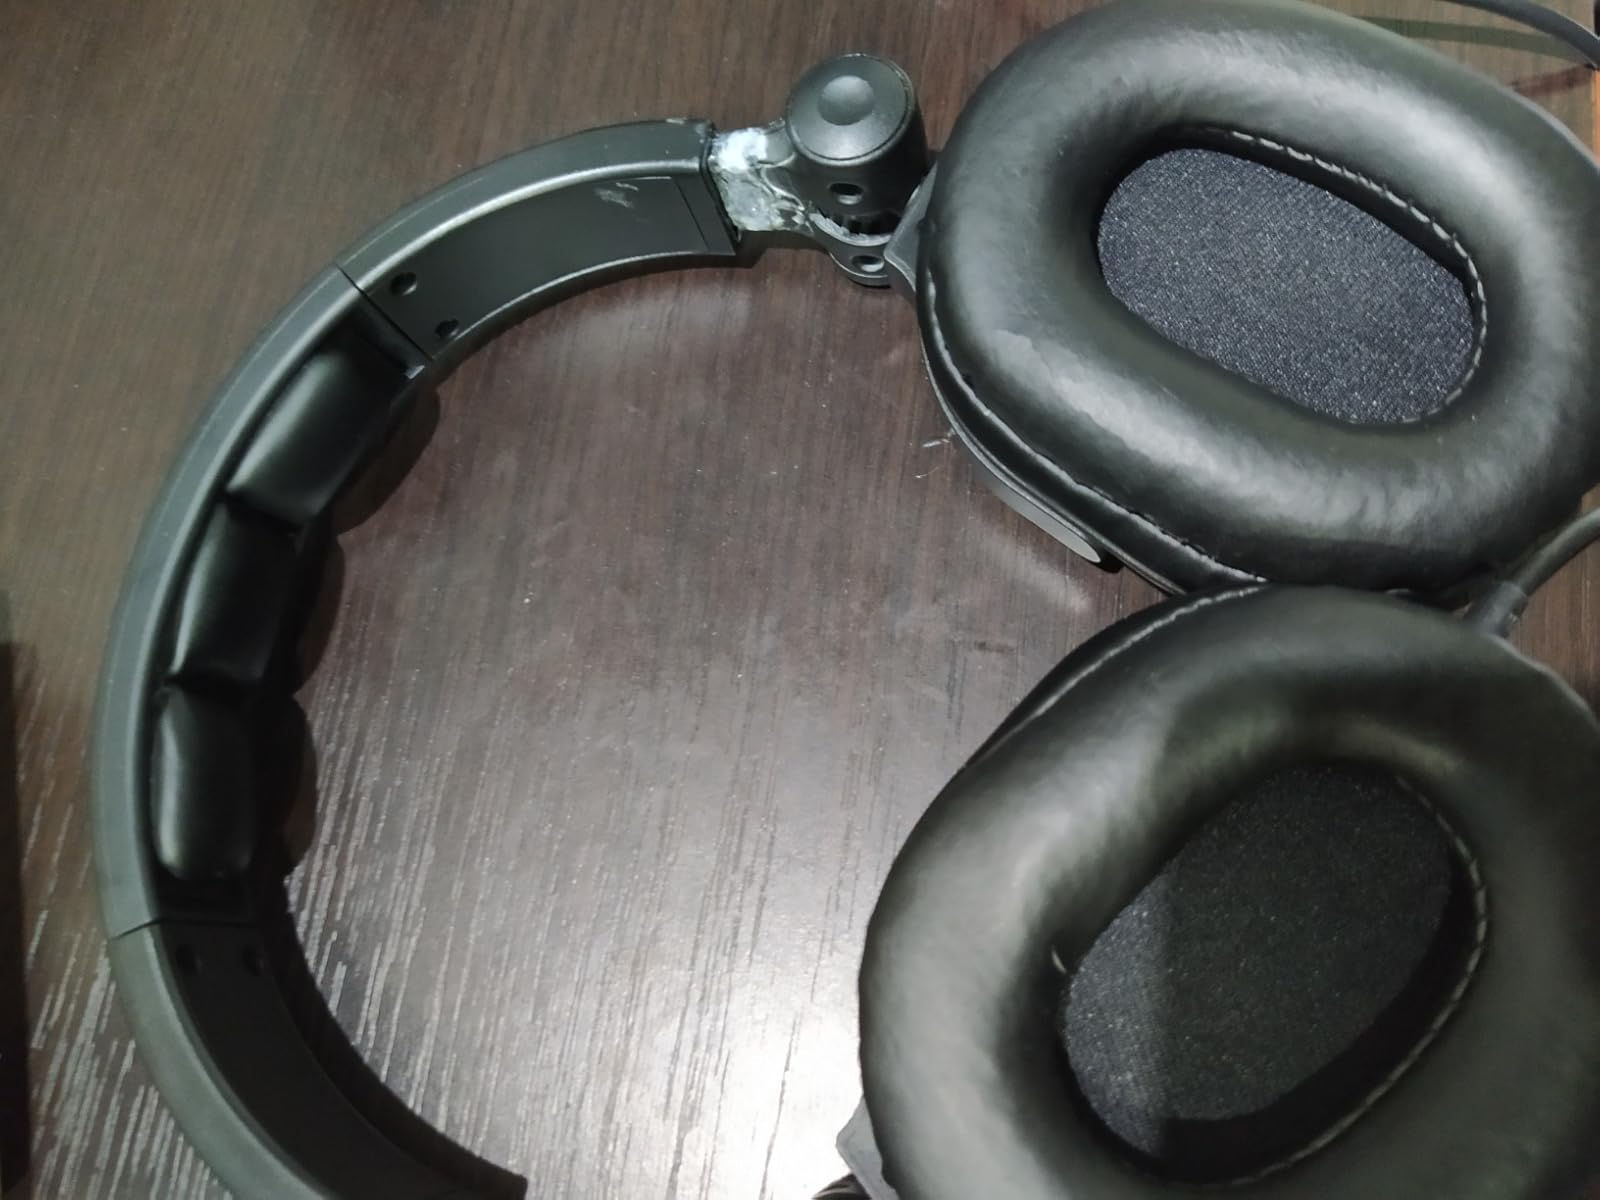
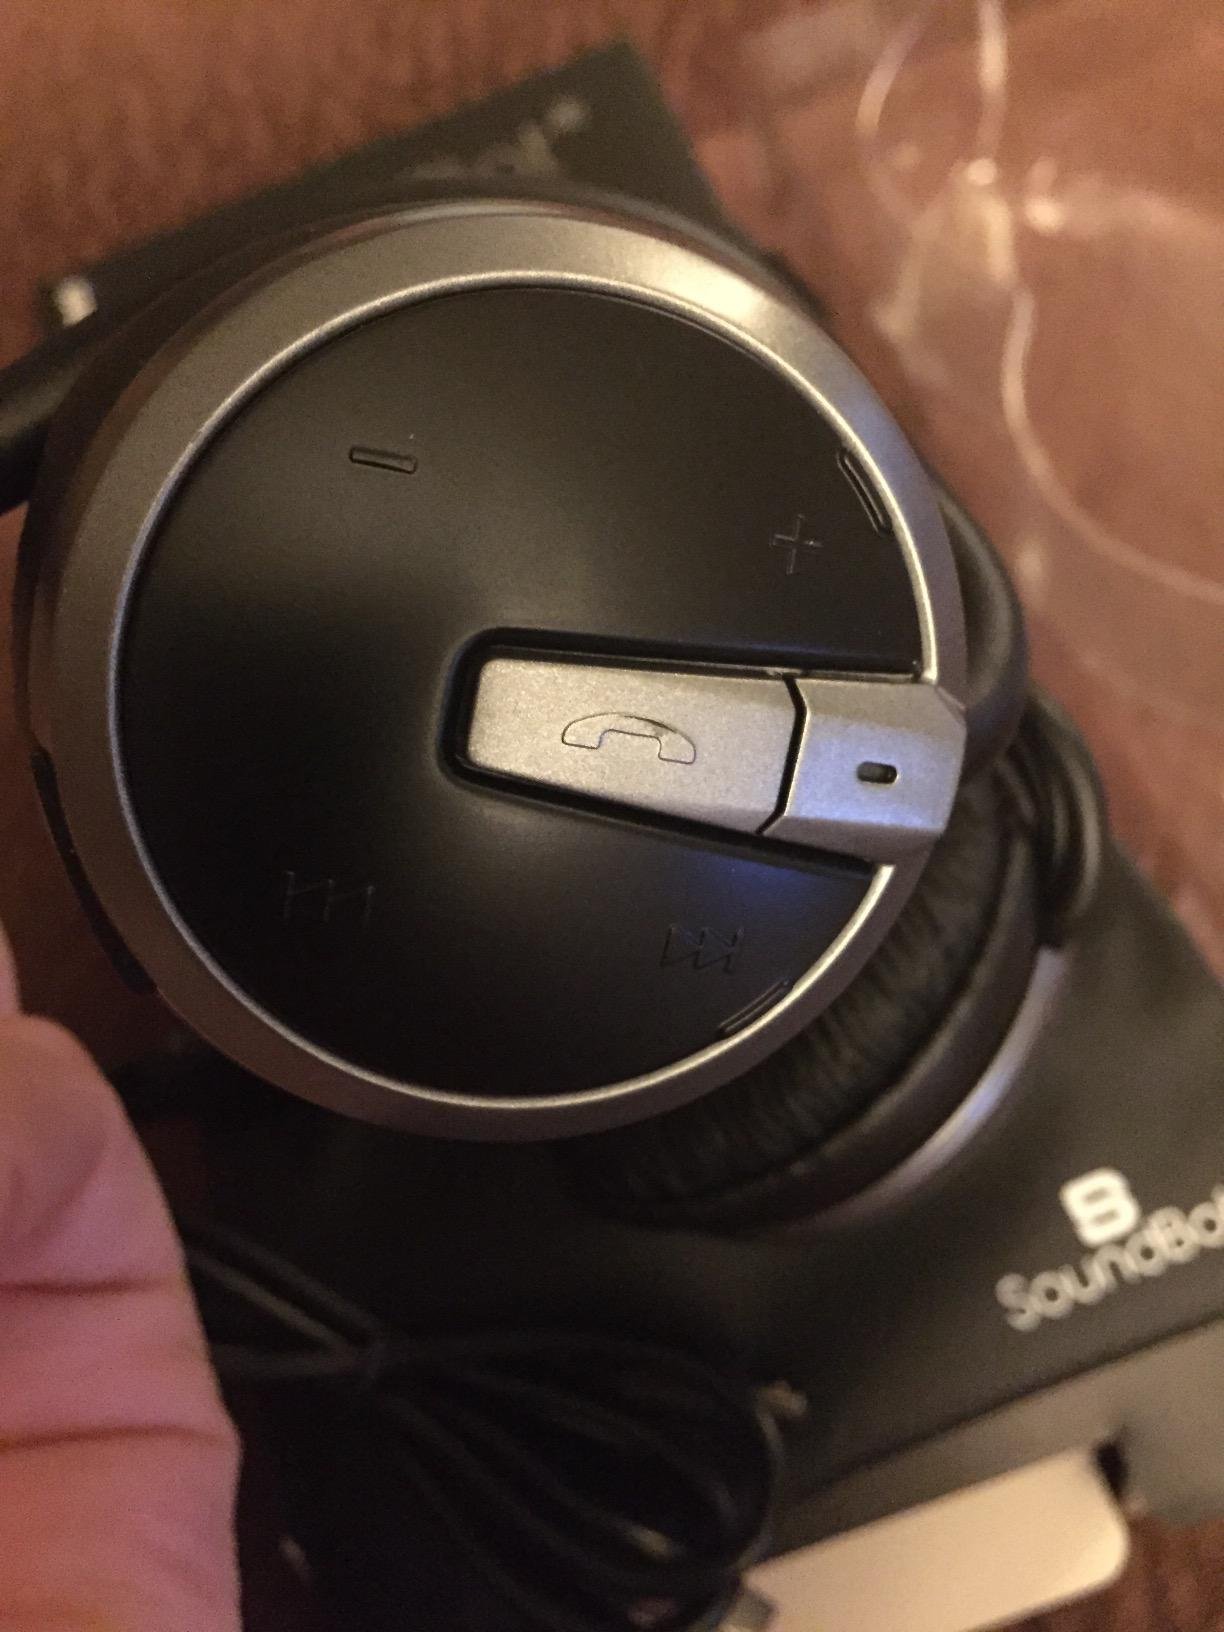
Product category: headphones
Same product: no